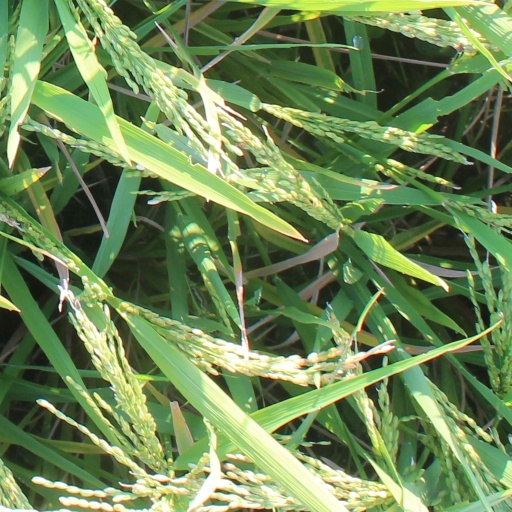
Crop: rice